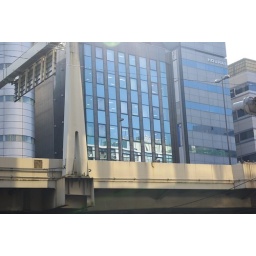
I liked the reflection of the building across the street in the windows of this building.